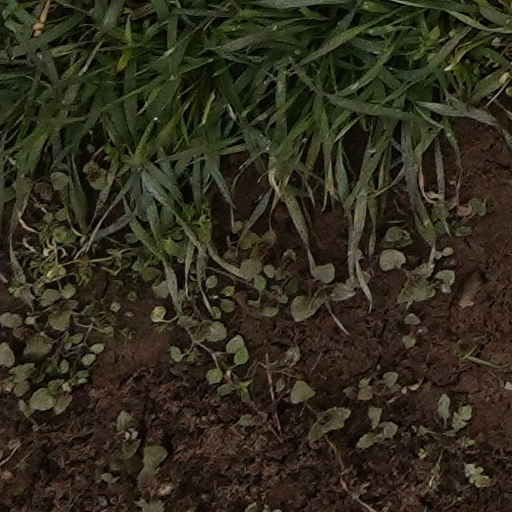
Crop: wheat